Why the Hell Are You Here, Teacher!?

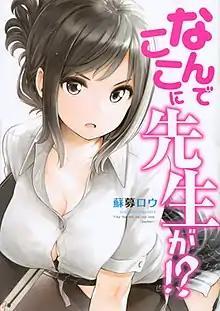
First volume cover, featuring Kana Kojima

, also abbreviated as , is a Japanese manga series written and illustrated by Soborou. It was serialized in Kodansha's manga magazine "Weekly Young Magazine" from April 2017 to October 2024; its chapters have been collected in eleven volumes as of November 2020. Each volume features different pairs of female teachers and their male students as they inevitably end up in awkward, embarrassing situations as they gradually become couples. An anime television series adaptation by Tear Studio aired from April to June 2019.